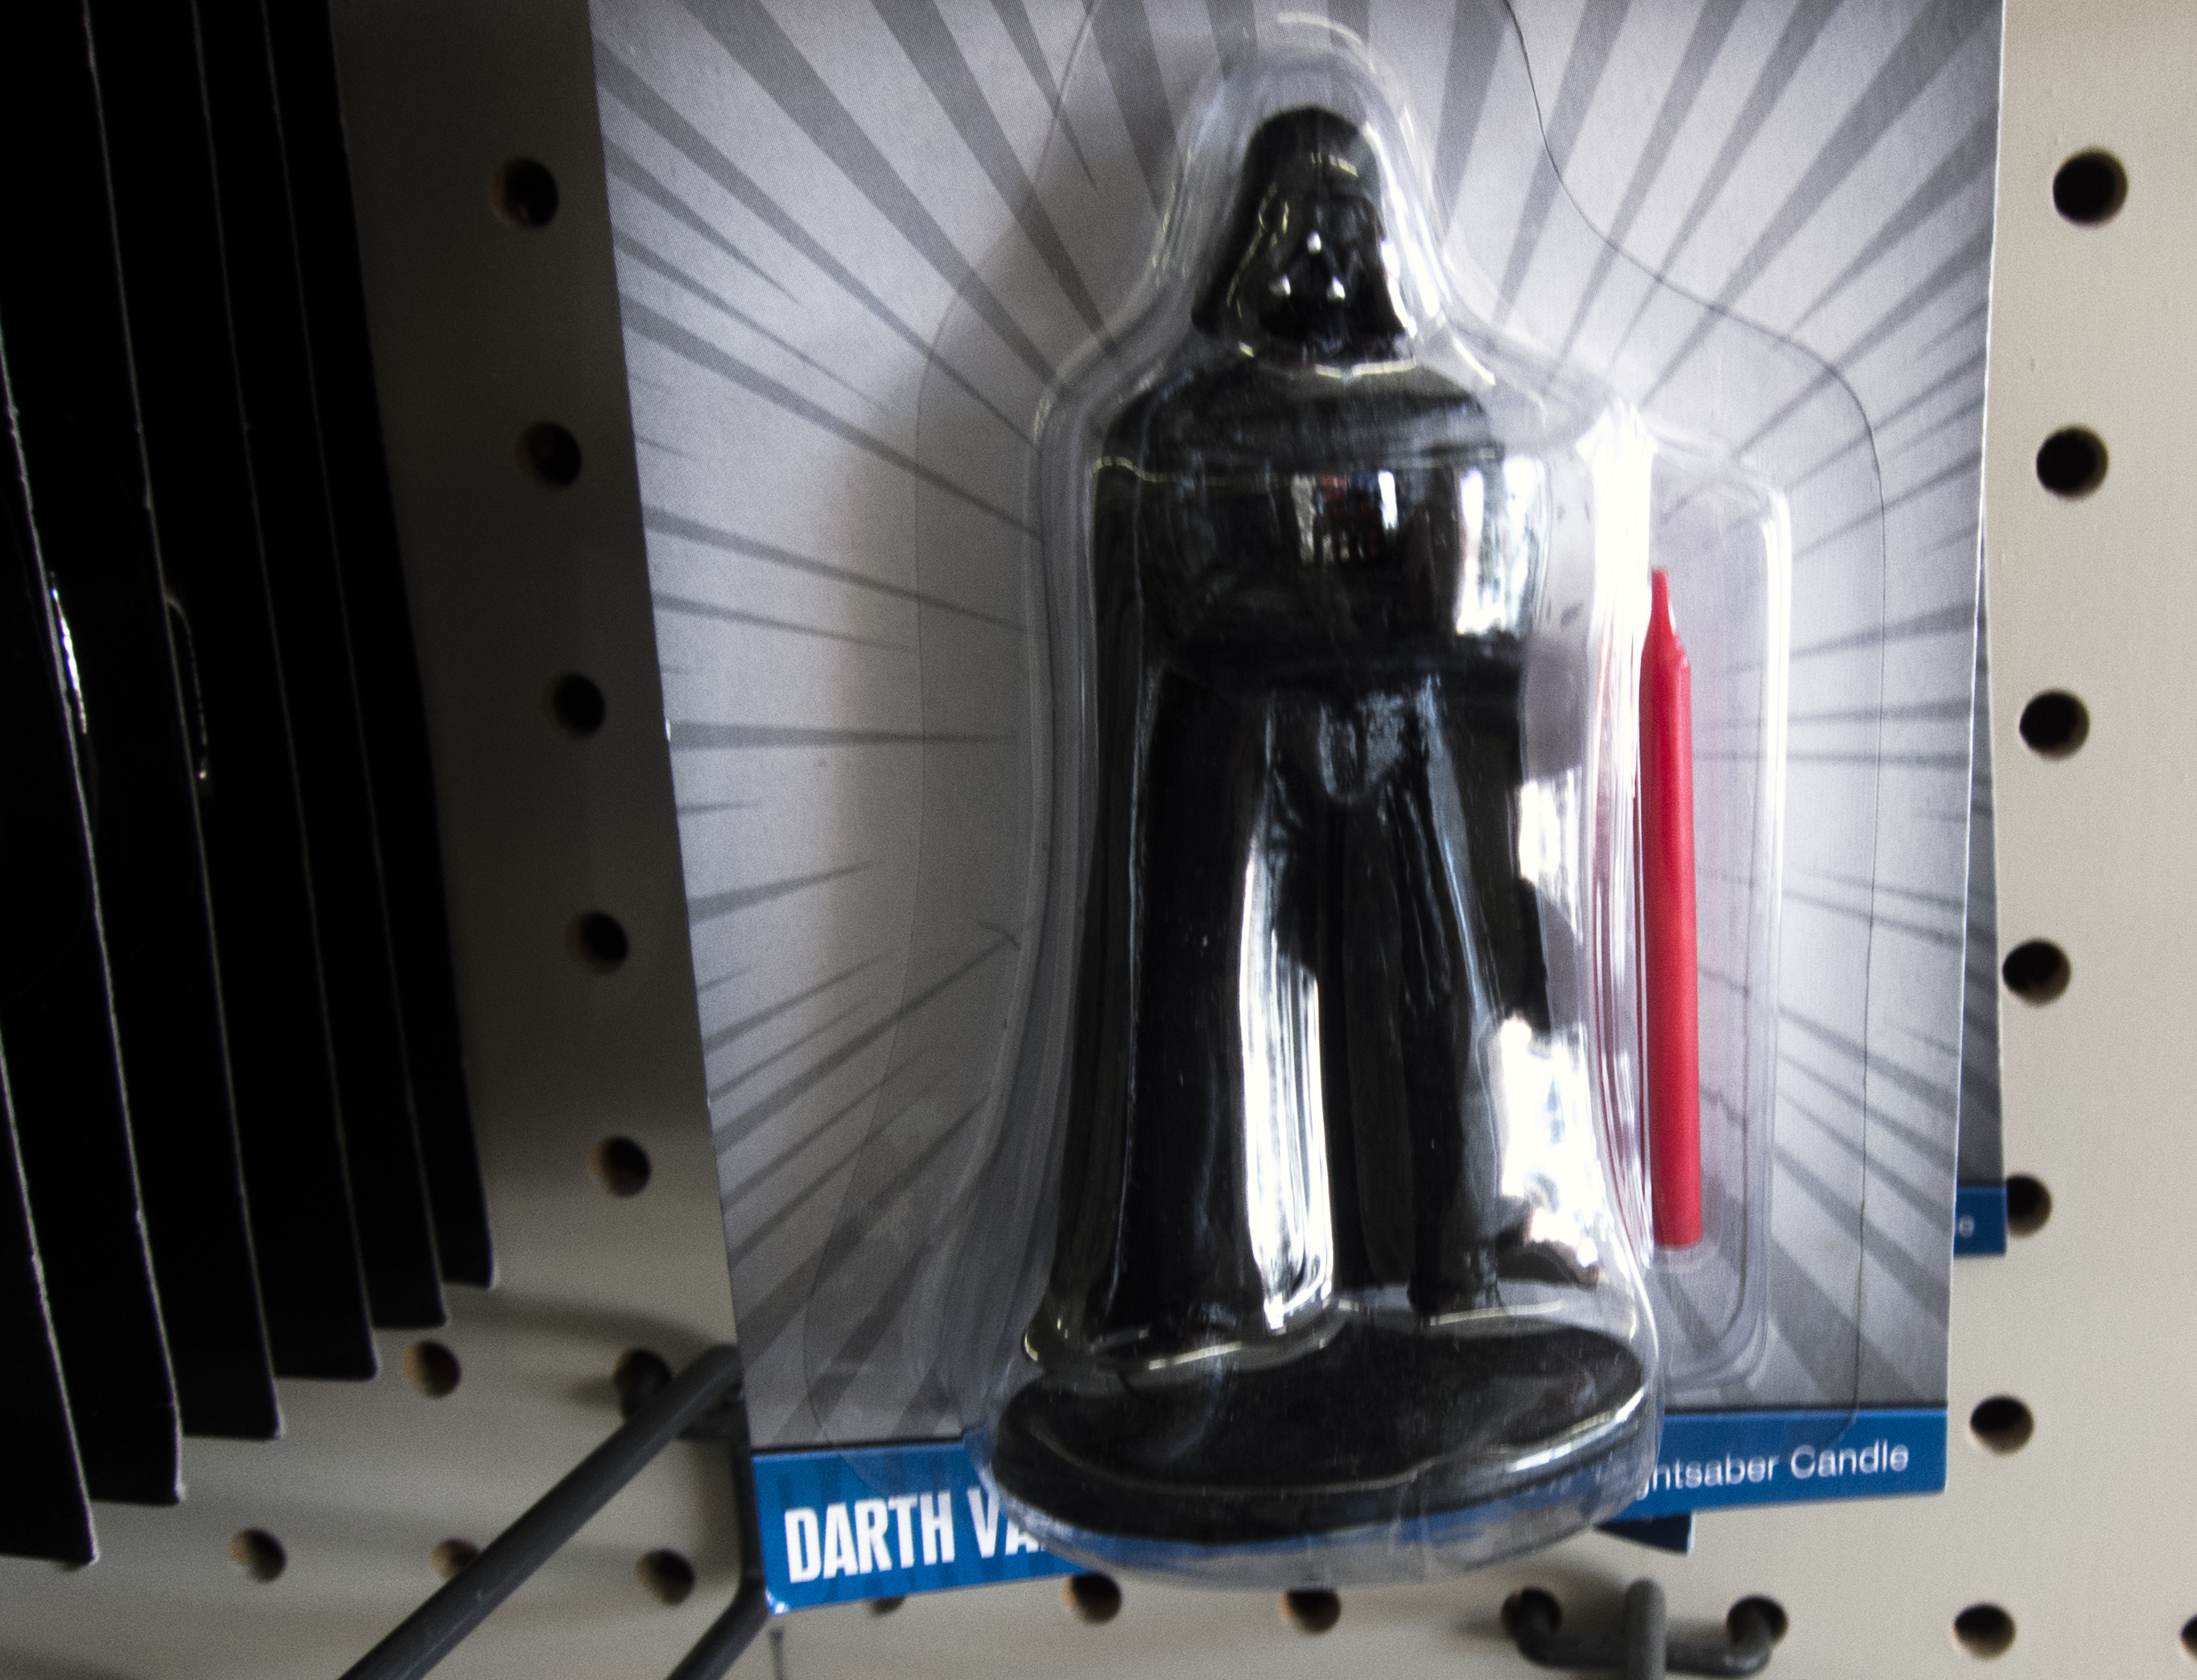
machine, toy